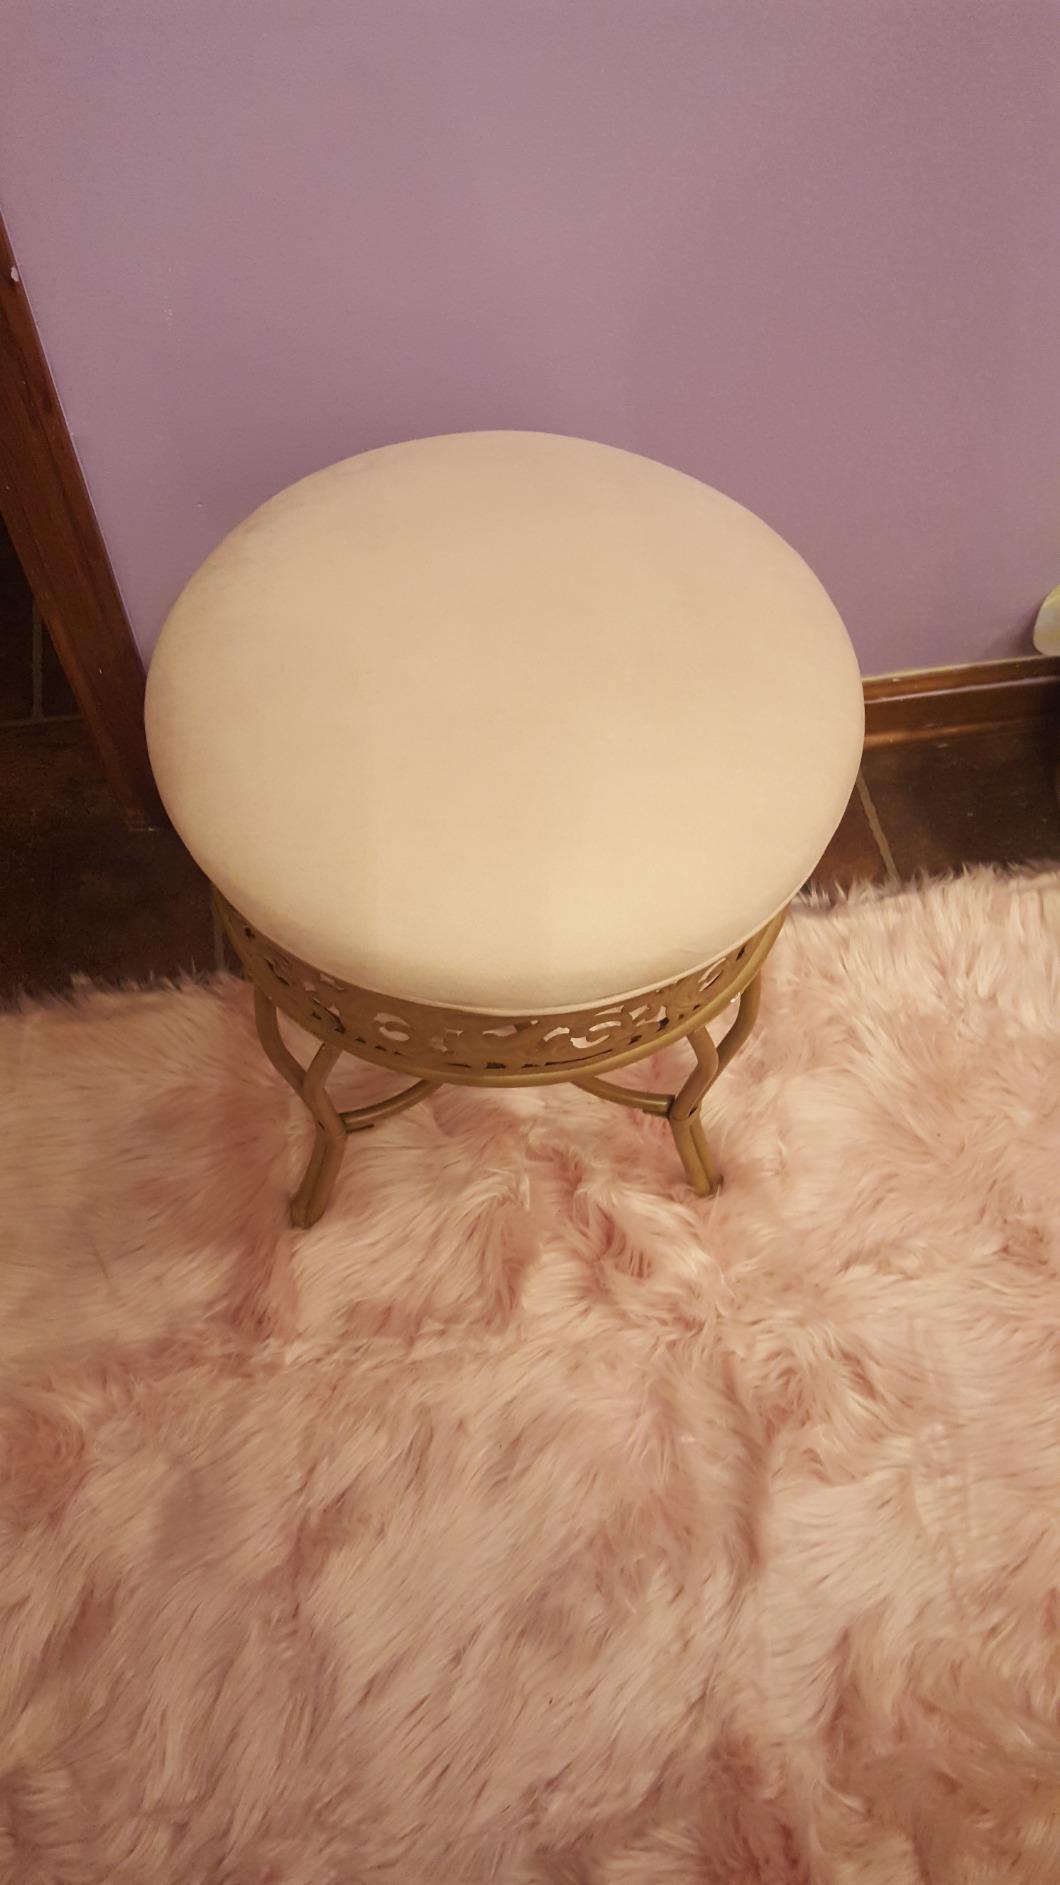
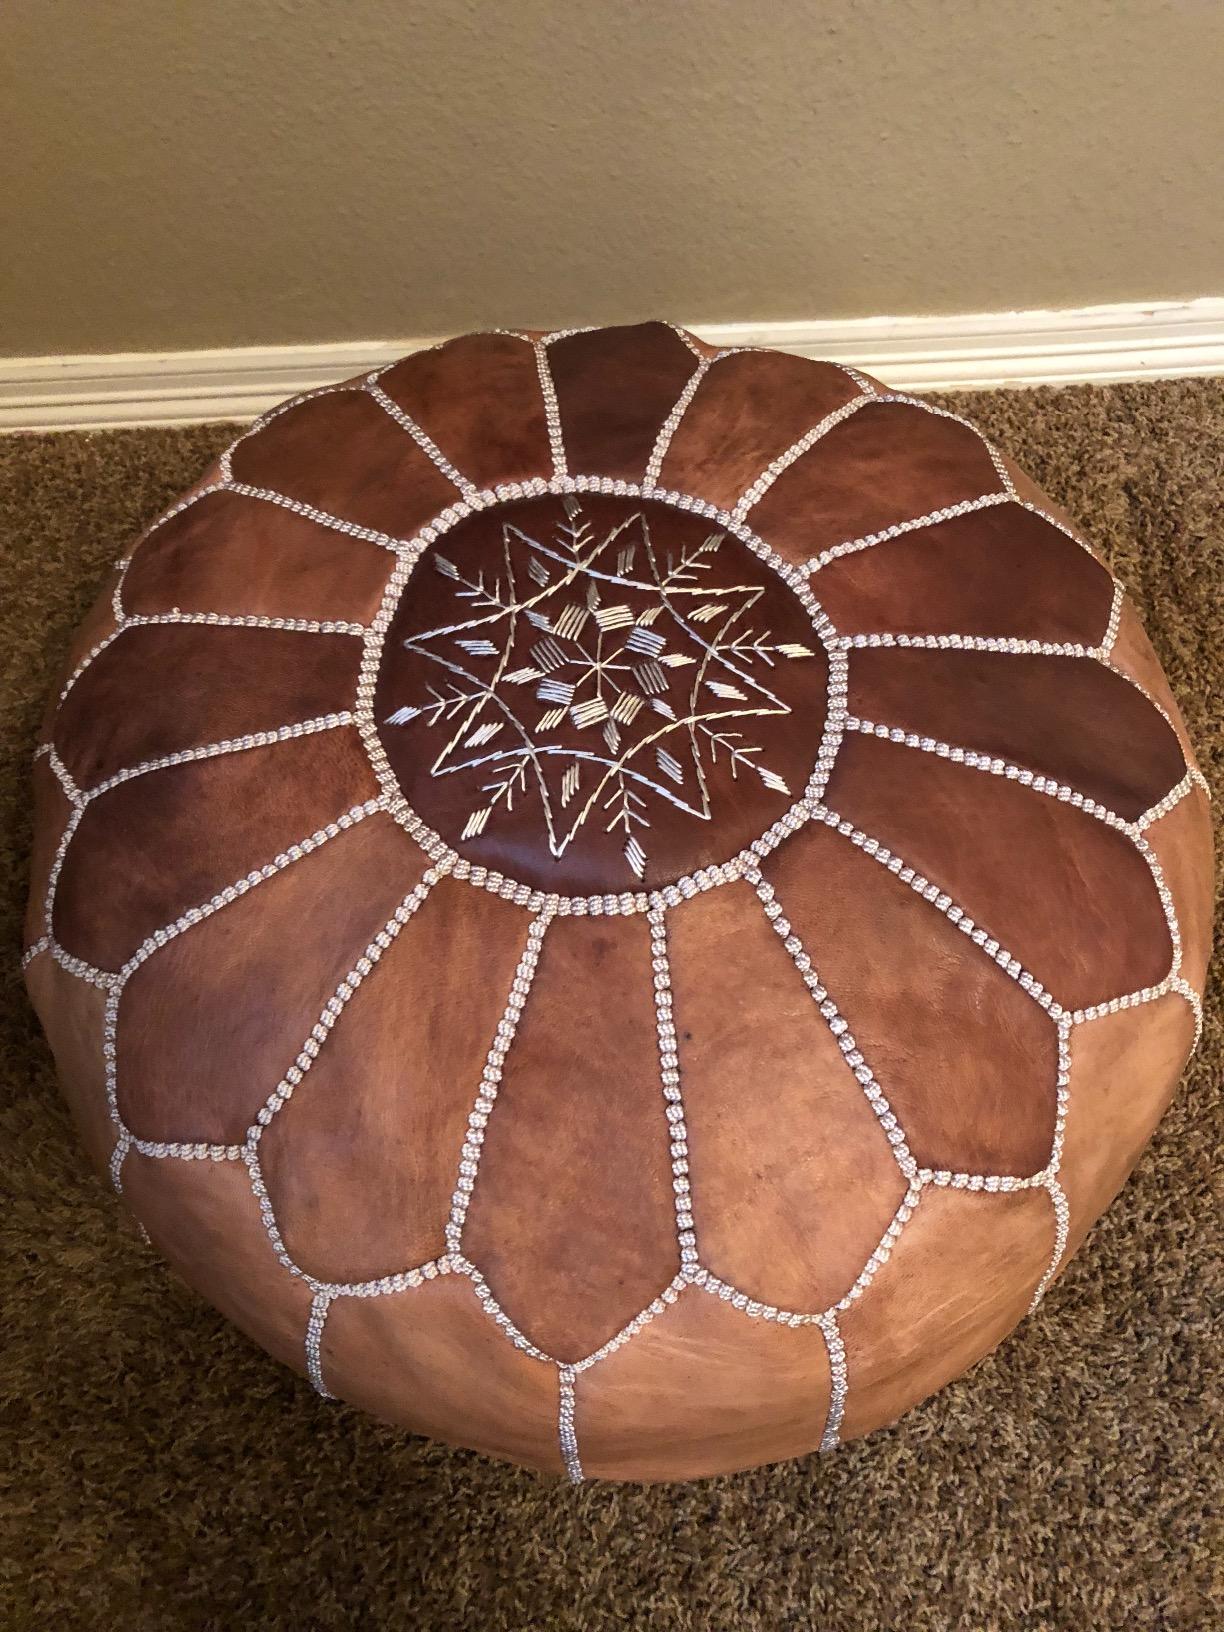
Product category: stool
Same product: no